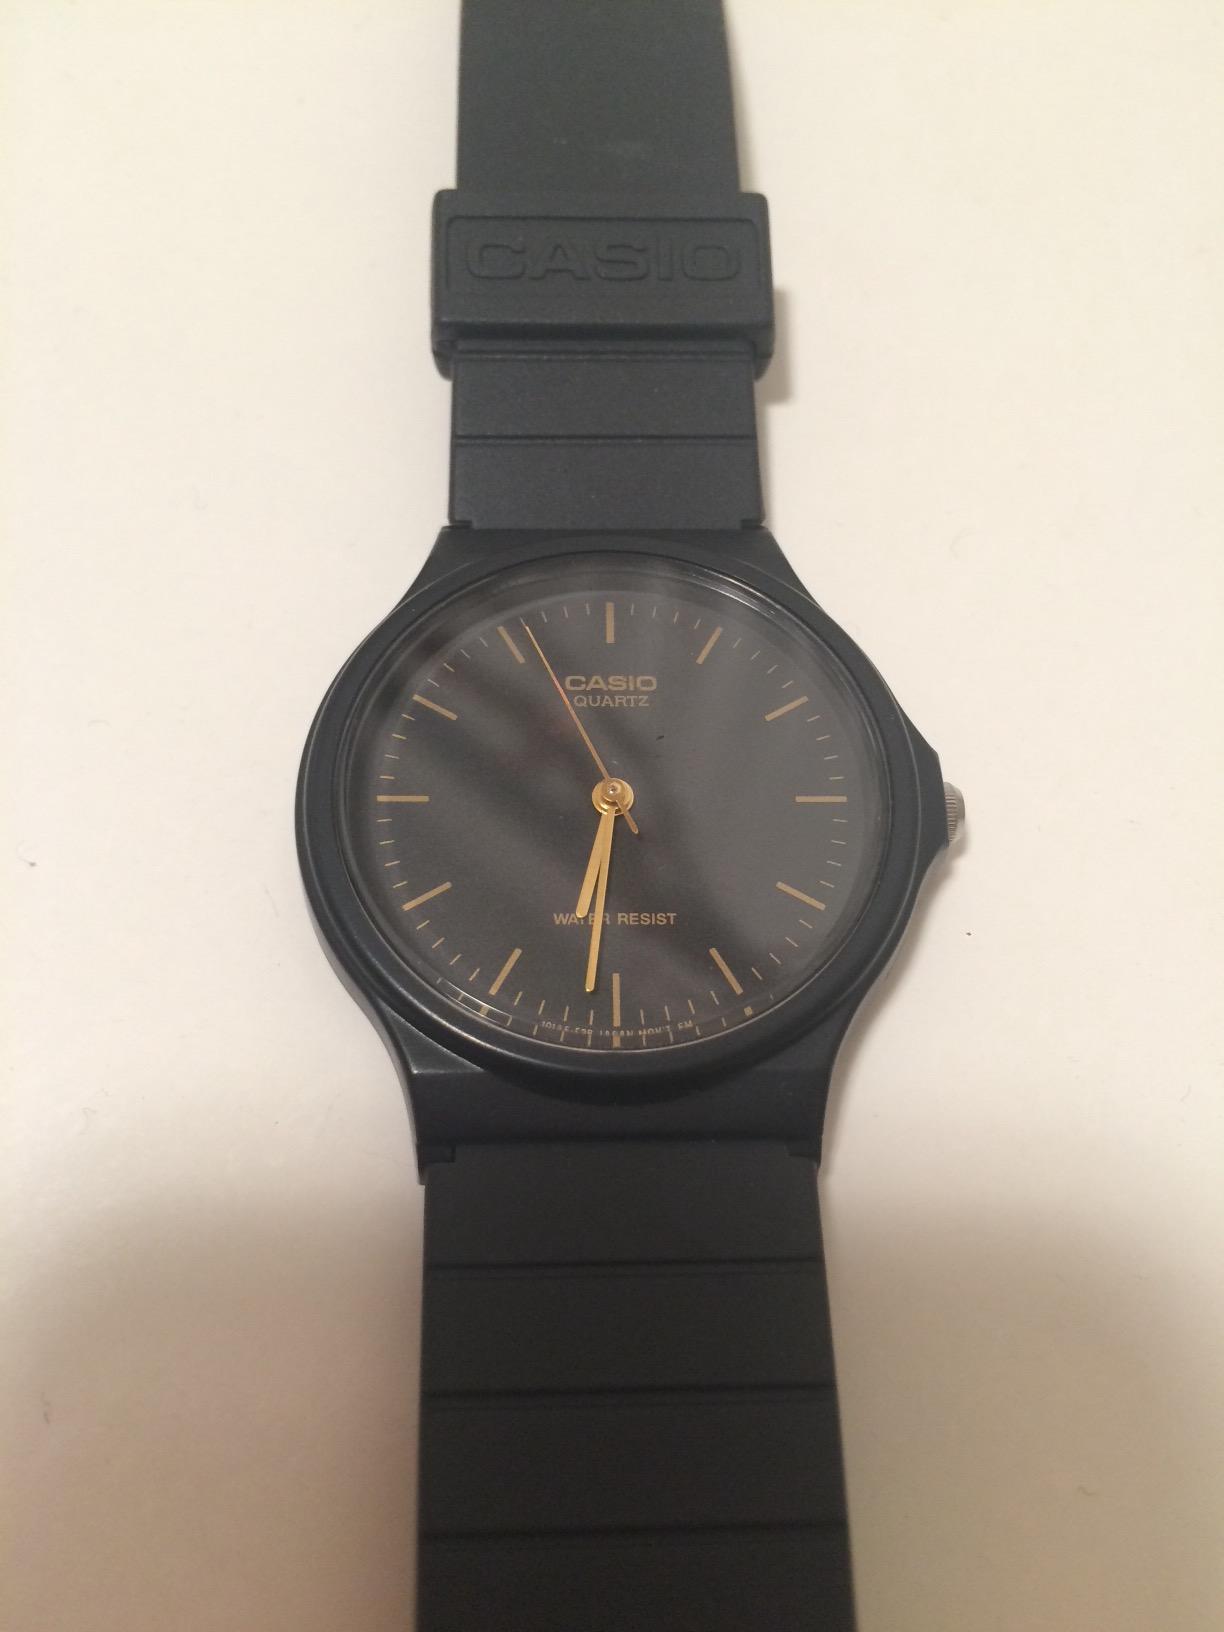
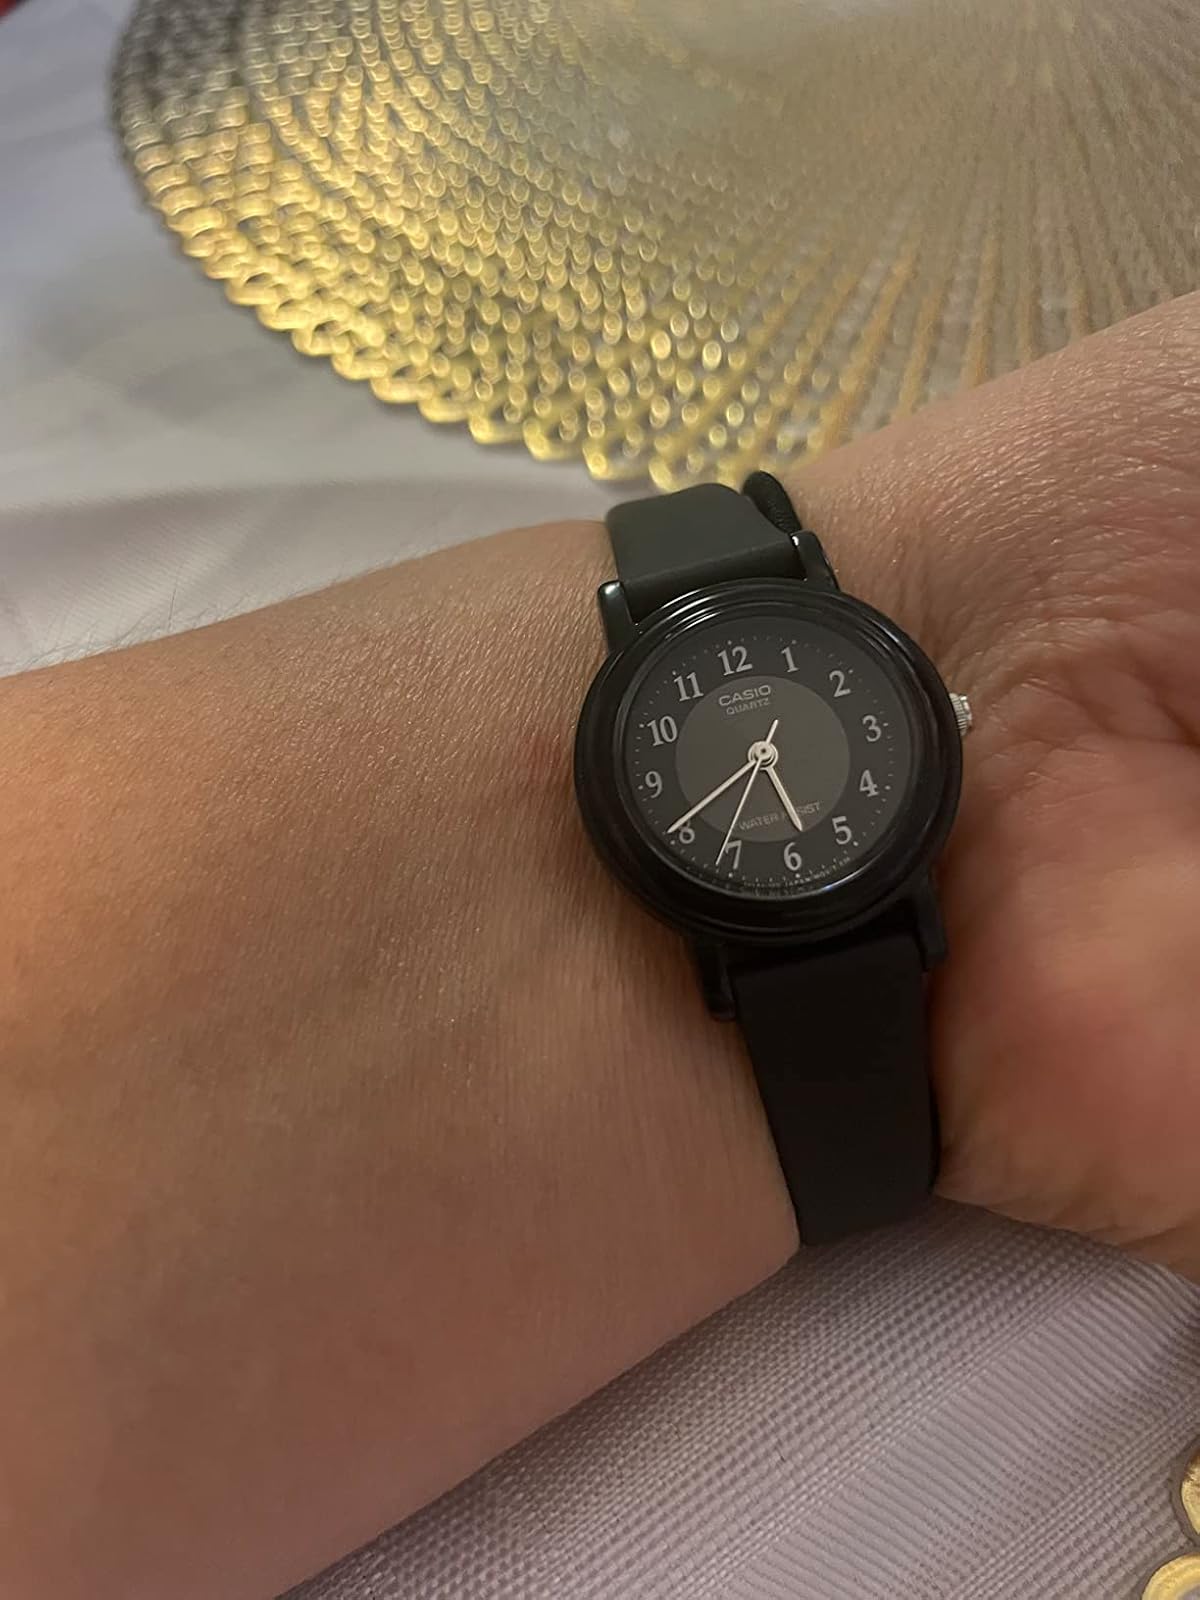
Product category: accessories_watch
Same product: no